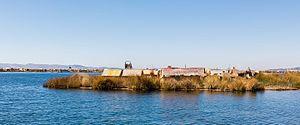
Une île flottante est une île constituée d'amas de tourbe légère et/ou de roseaux accumulés en quantité suffisante pour former de grands radeaux, eux-mêmes plus ou moins végétalisés et parfois susceptibles de se déplacer au gré de l'eau.